Ukrainian fairy tale

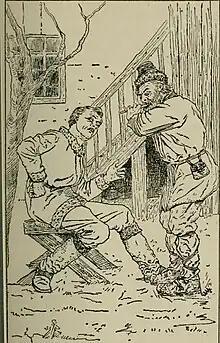
Early Ukrainian fairy tale illustration from 1894

In times of oral tradition, a fairy tale was used in Ukraine to transmit knowledge and history.